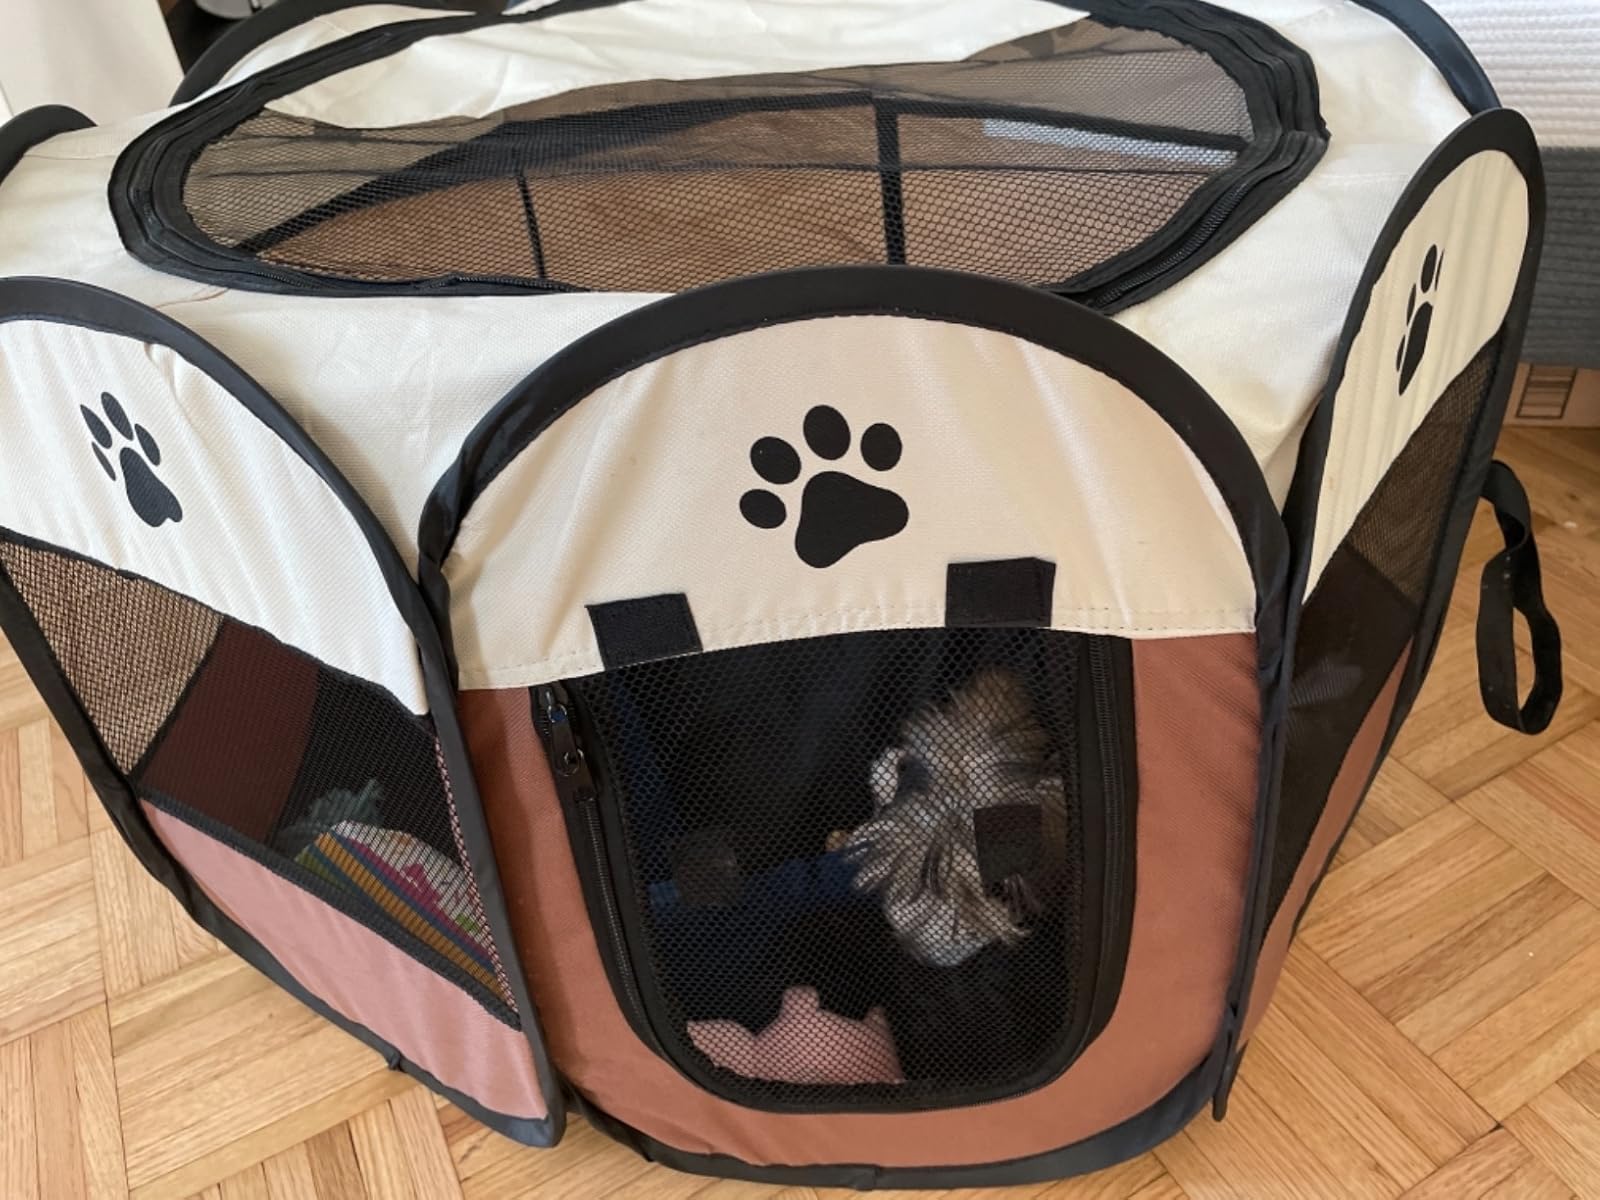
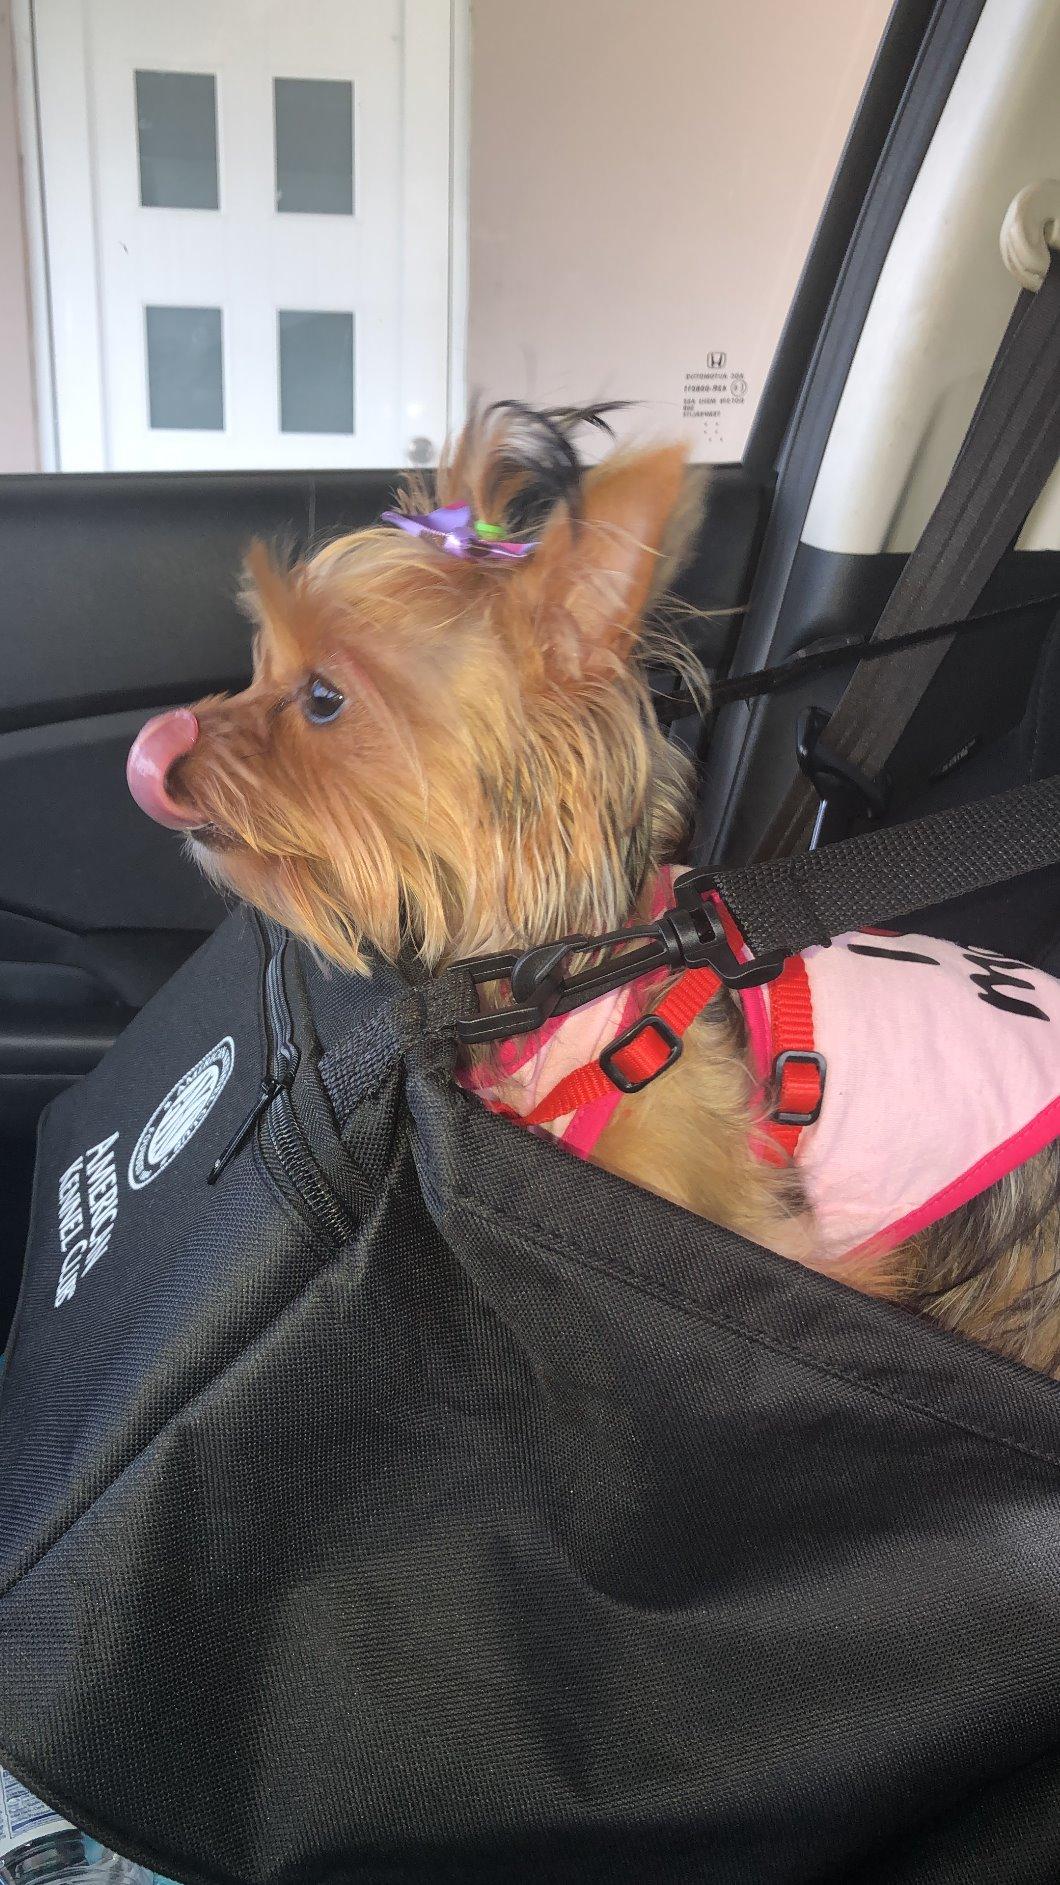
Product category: items_kennel
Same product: no